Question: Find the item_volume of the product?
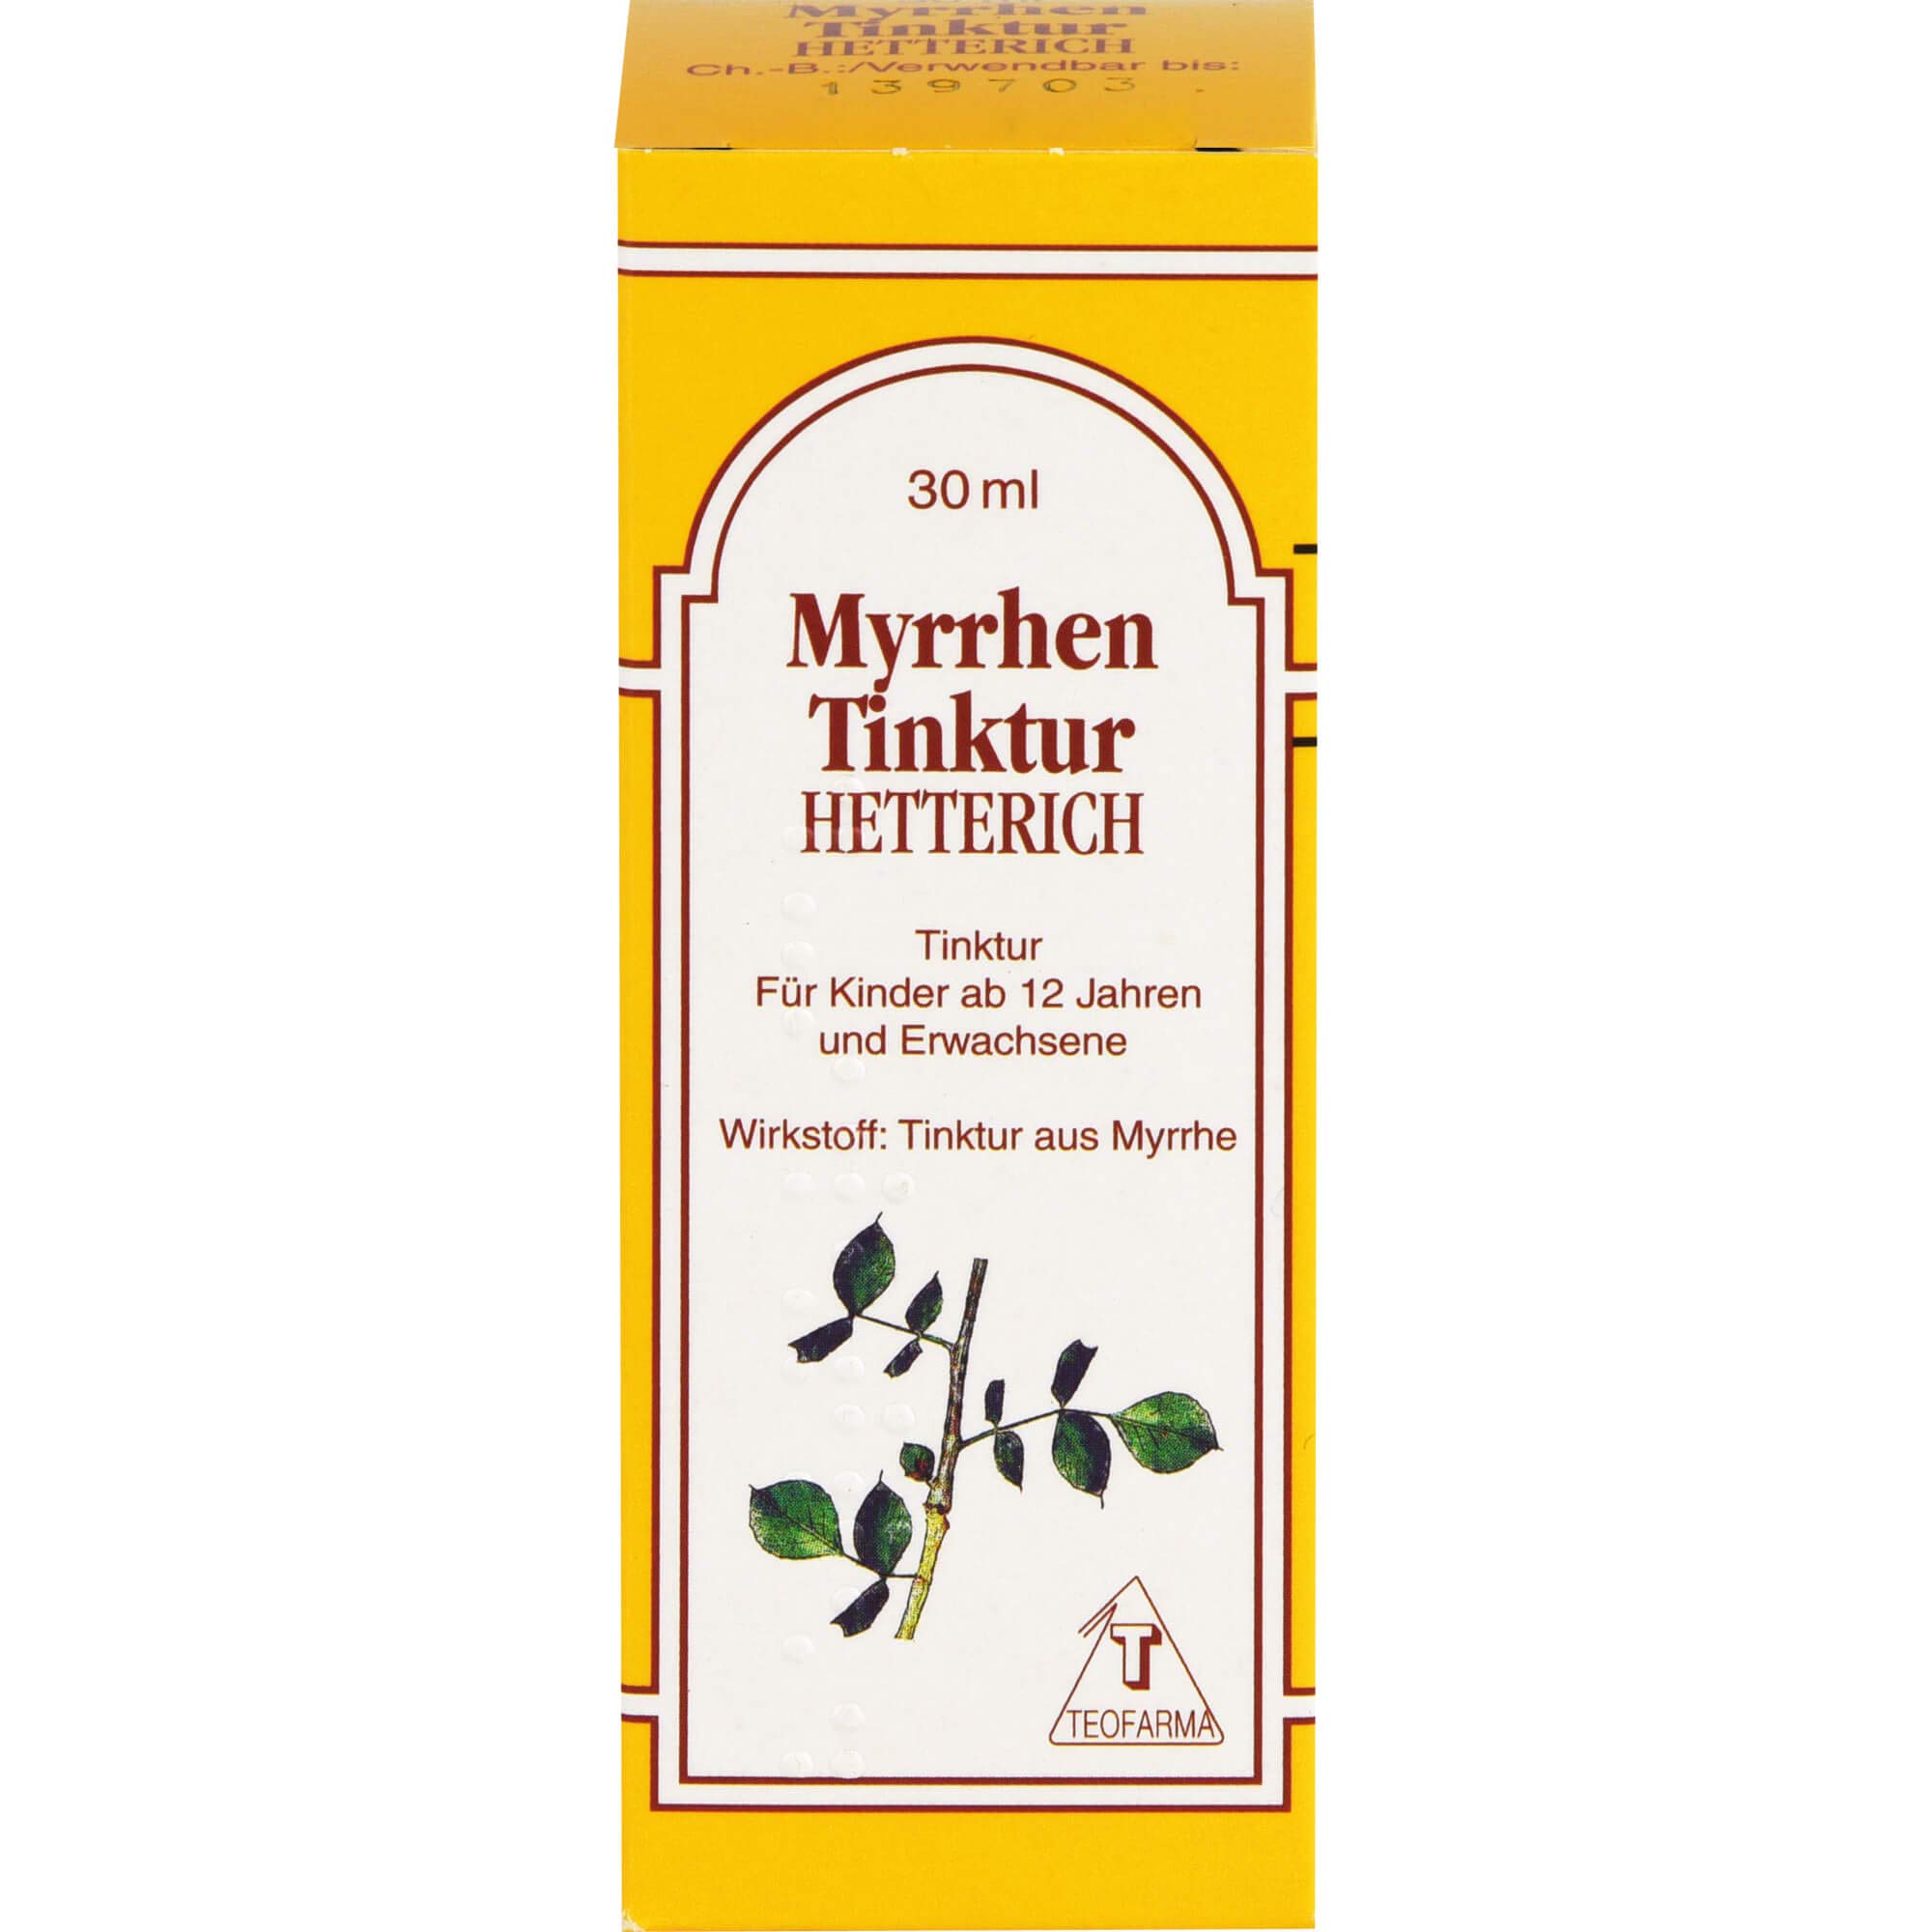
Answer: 30.0 millilitre